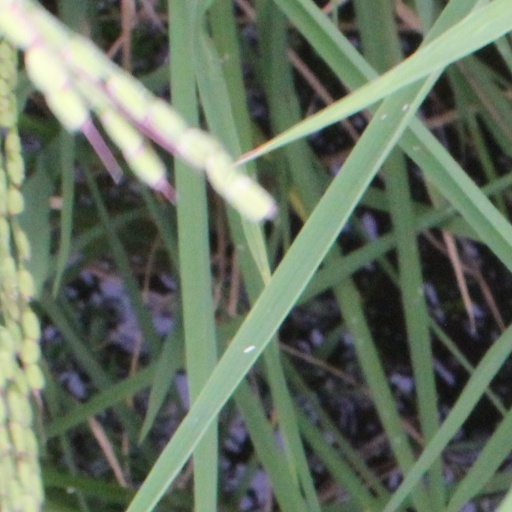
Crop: rice